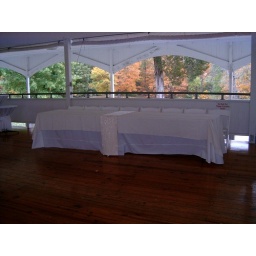
Head table with full length white cloths, lvory overlays. A runner was placed over the seam of the 2 tables.